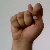
The image shows a hand gesture representing the letter 'T' in Indian Sign Language.